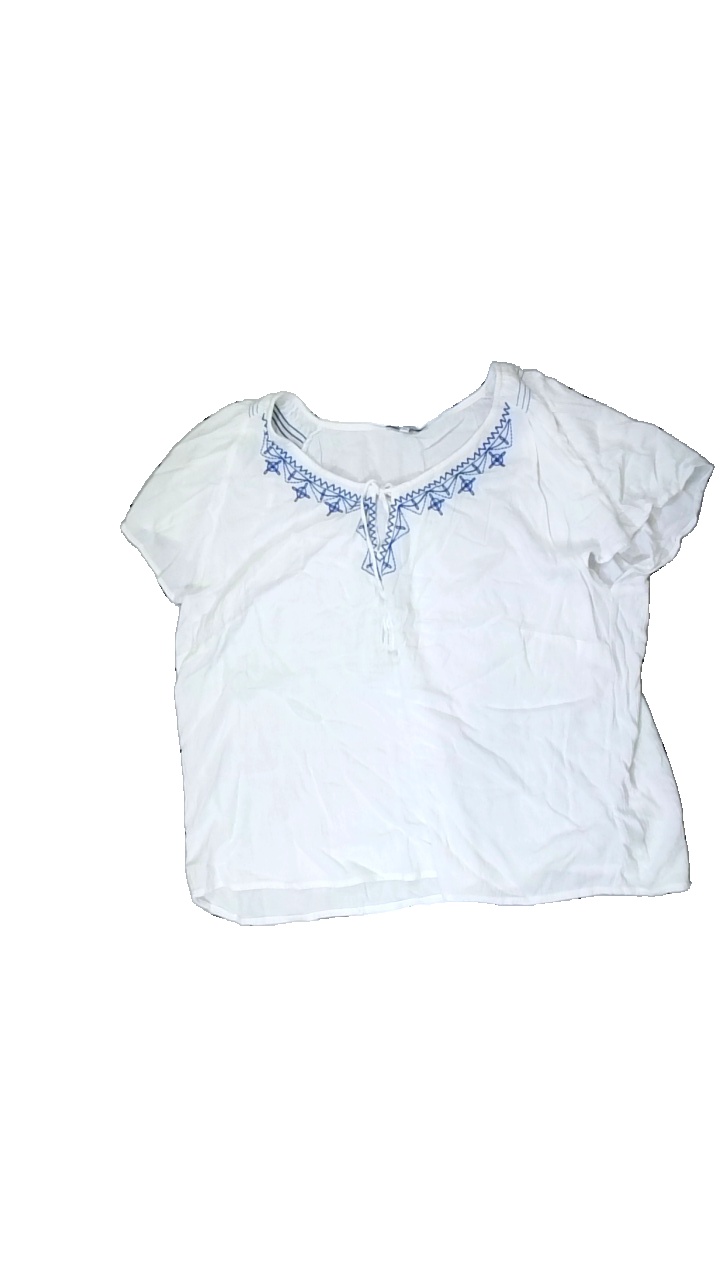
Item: Top (Ladies)
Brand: Rosebud
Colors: White, Blue
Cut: C-collar, Loose
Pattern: Embroidered
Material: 100% viscose
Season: All
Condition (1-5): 3
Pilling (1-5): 4
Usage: Reuse
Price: <50